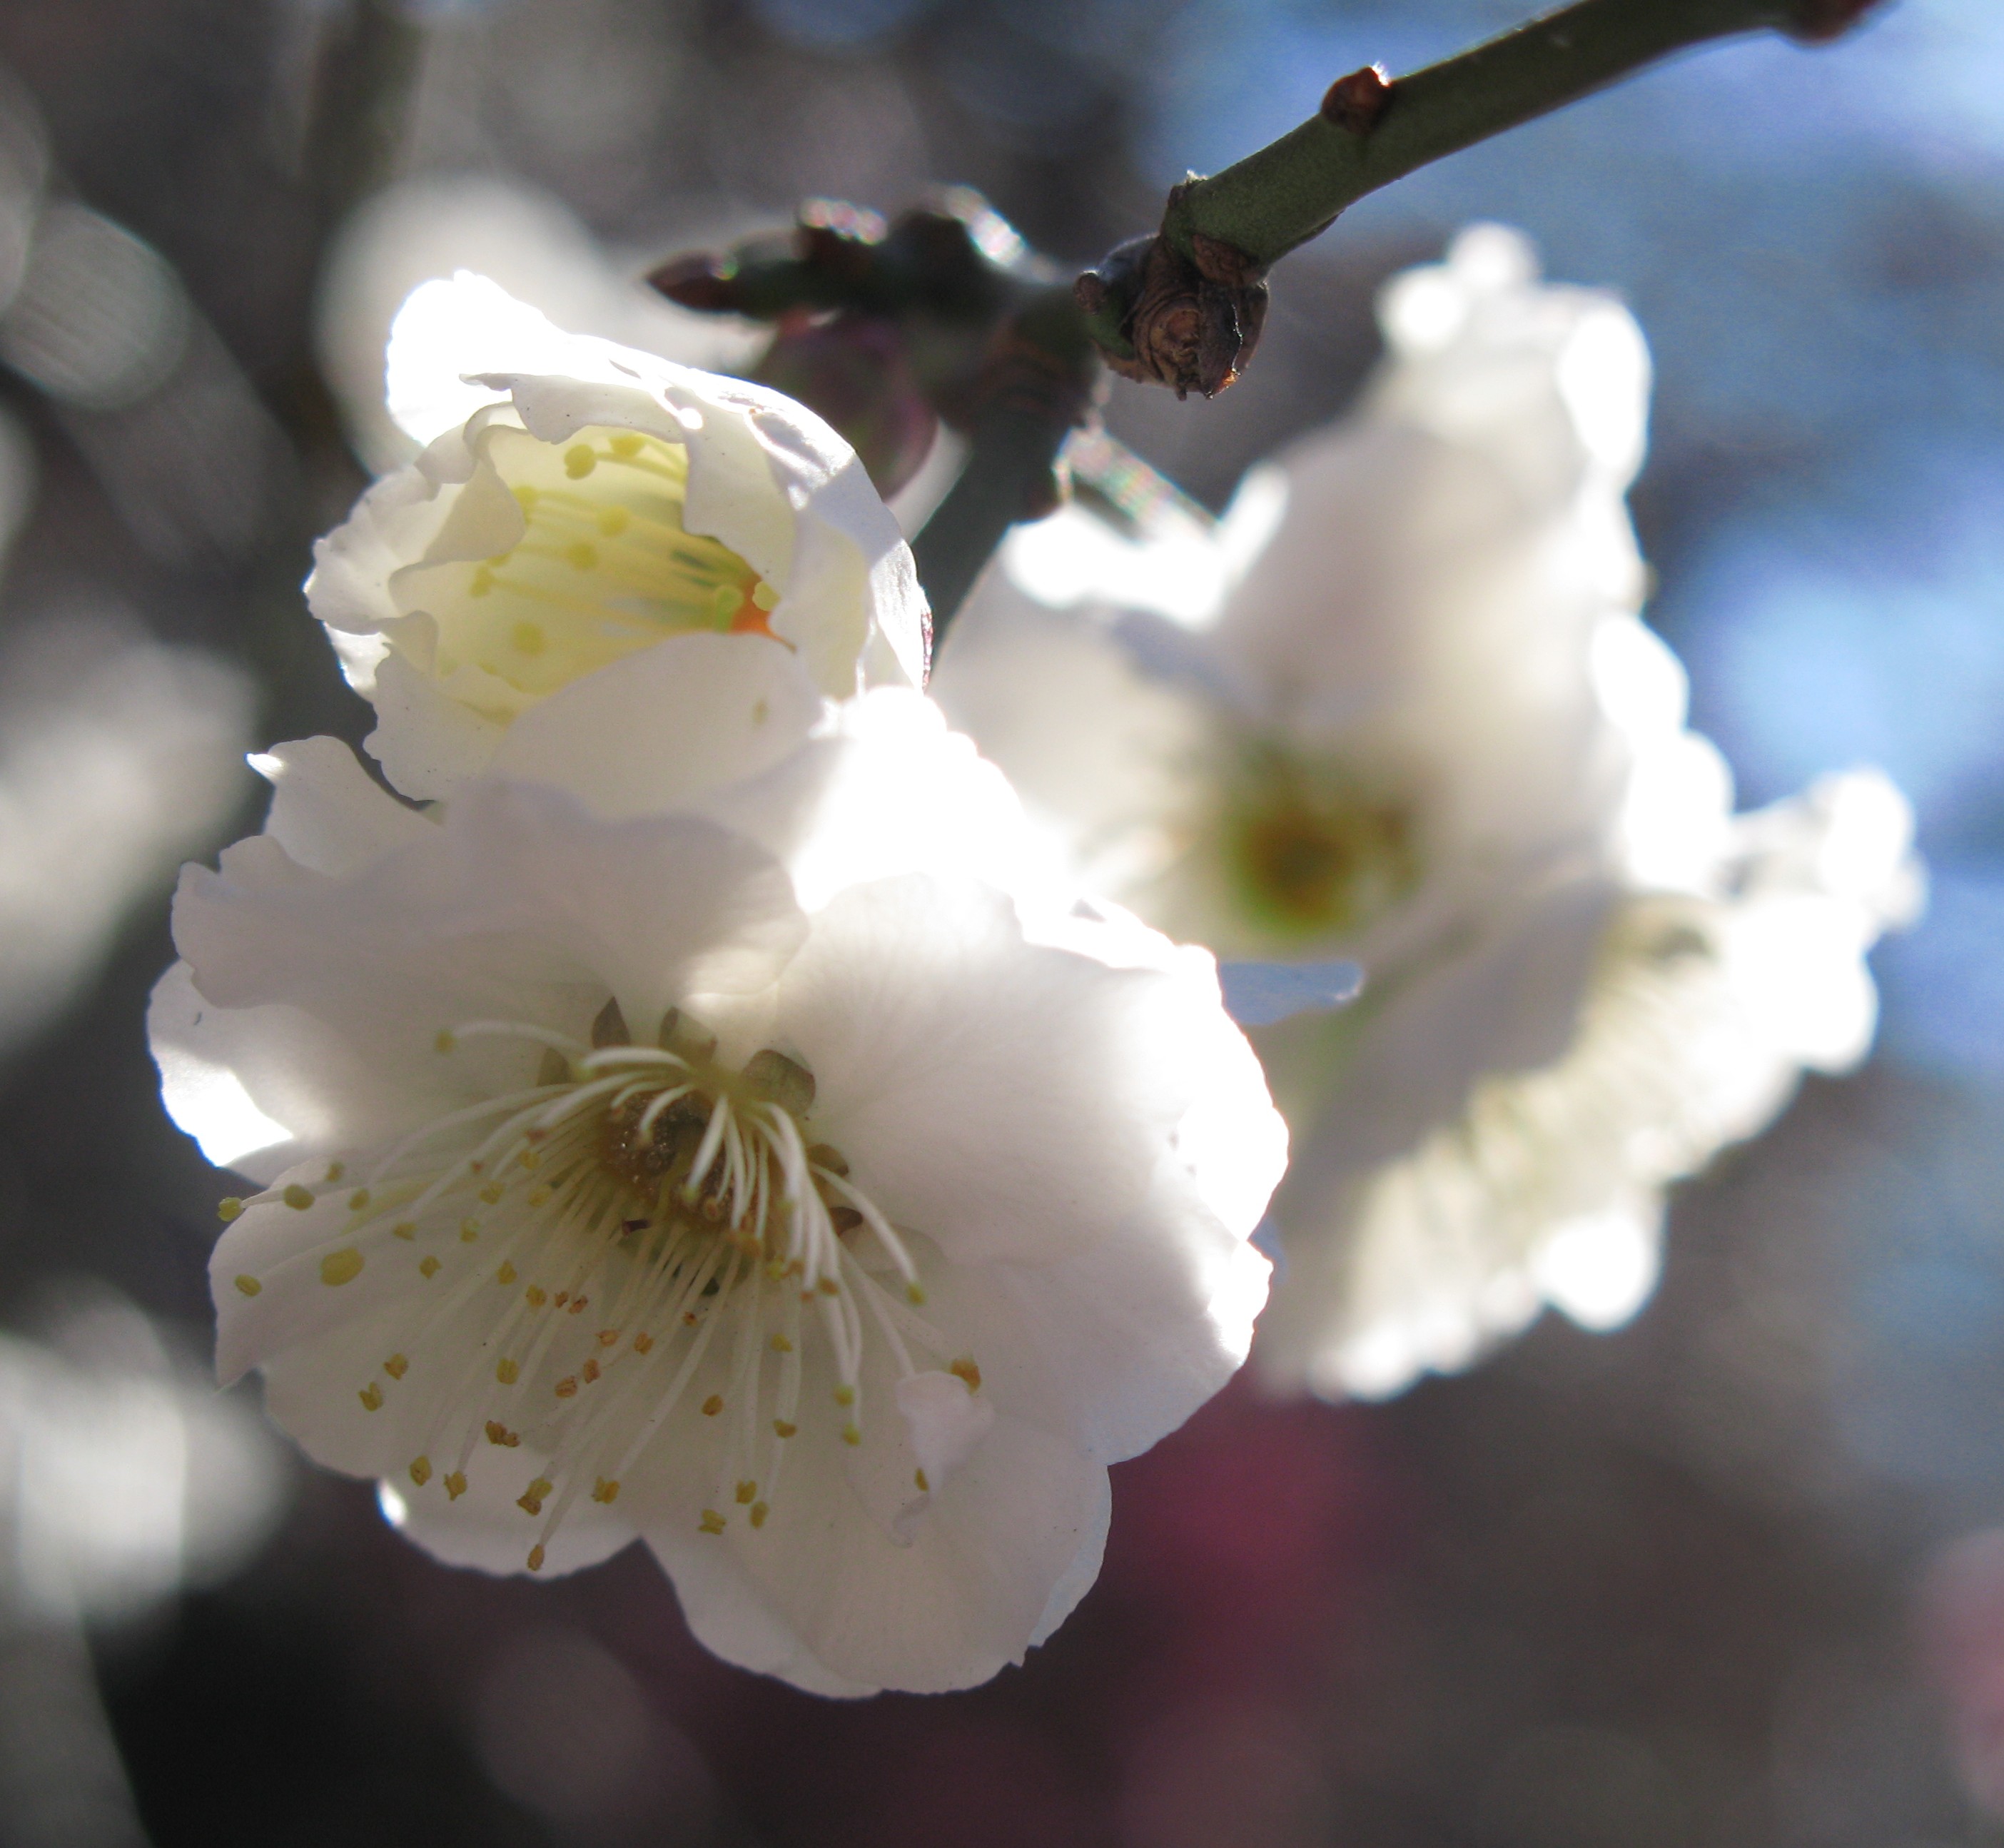
branch, blossom, plant, white, flower, petal, spring, high, produce, botany, flora, cherry blossom, close up, hires, prunus, flowerpicturesnolimits, hi, res, mume, powershotg7, canong7, macro photography, rose family, plant stem